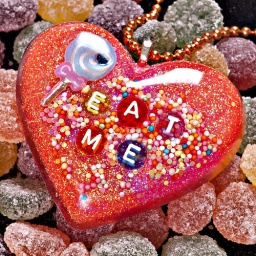
This heart shaped pendant is orange and pink in colour and contains glitter, beads, cupcake sprinkles and a lolly pop.